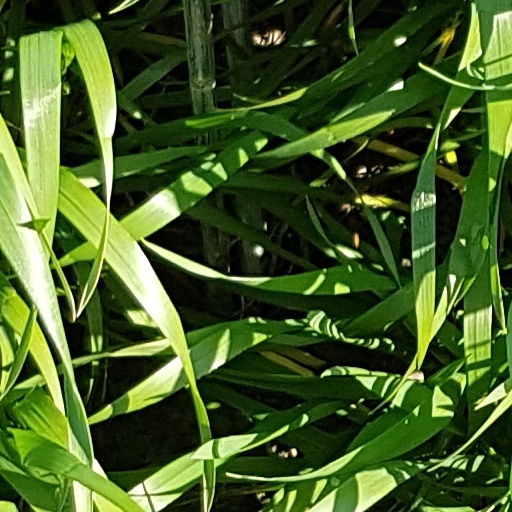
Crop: wheat